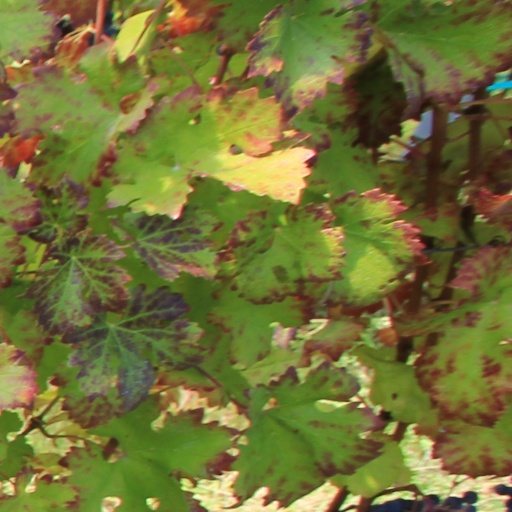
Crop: grape